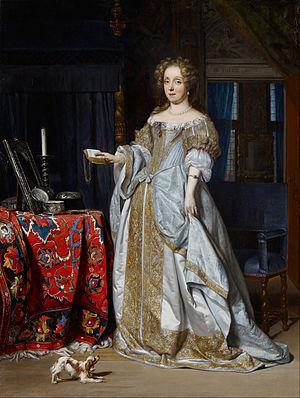
Gabriel Metsu, né à Leyde en janvier 1629 et enterré à Amsterdam, le 24 octobre 1667, est un peintre néerlandais du siècle d’or. Il est l’auteur de quelques tableaux à thème biblique et de nombreuses scènes de genre, dont certaines peuvent être également regardées comme des portraits. Il fait partie des « peintres de la manière fine », dont le chef de file est Gérard Dou.
Gabriel Metsu, né à Leyde en janvier 1629 et enterré à Amsterdam, le 24 octobre 1667, est un peintre néerlandais du siècle d’or. Il est l’auteur de quelques tableaux à thème biblique et de nombreuses scènes de genre, dont certaines peuvent être également regardées comme des portraits.
Le Minneapolis Institute of Art est un musée d'art de Minneapolis, dans l'État du Minnesota aux États-Unis, fondé en 1883 et installé sur un terrain de près de 32 000 m².